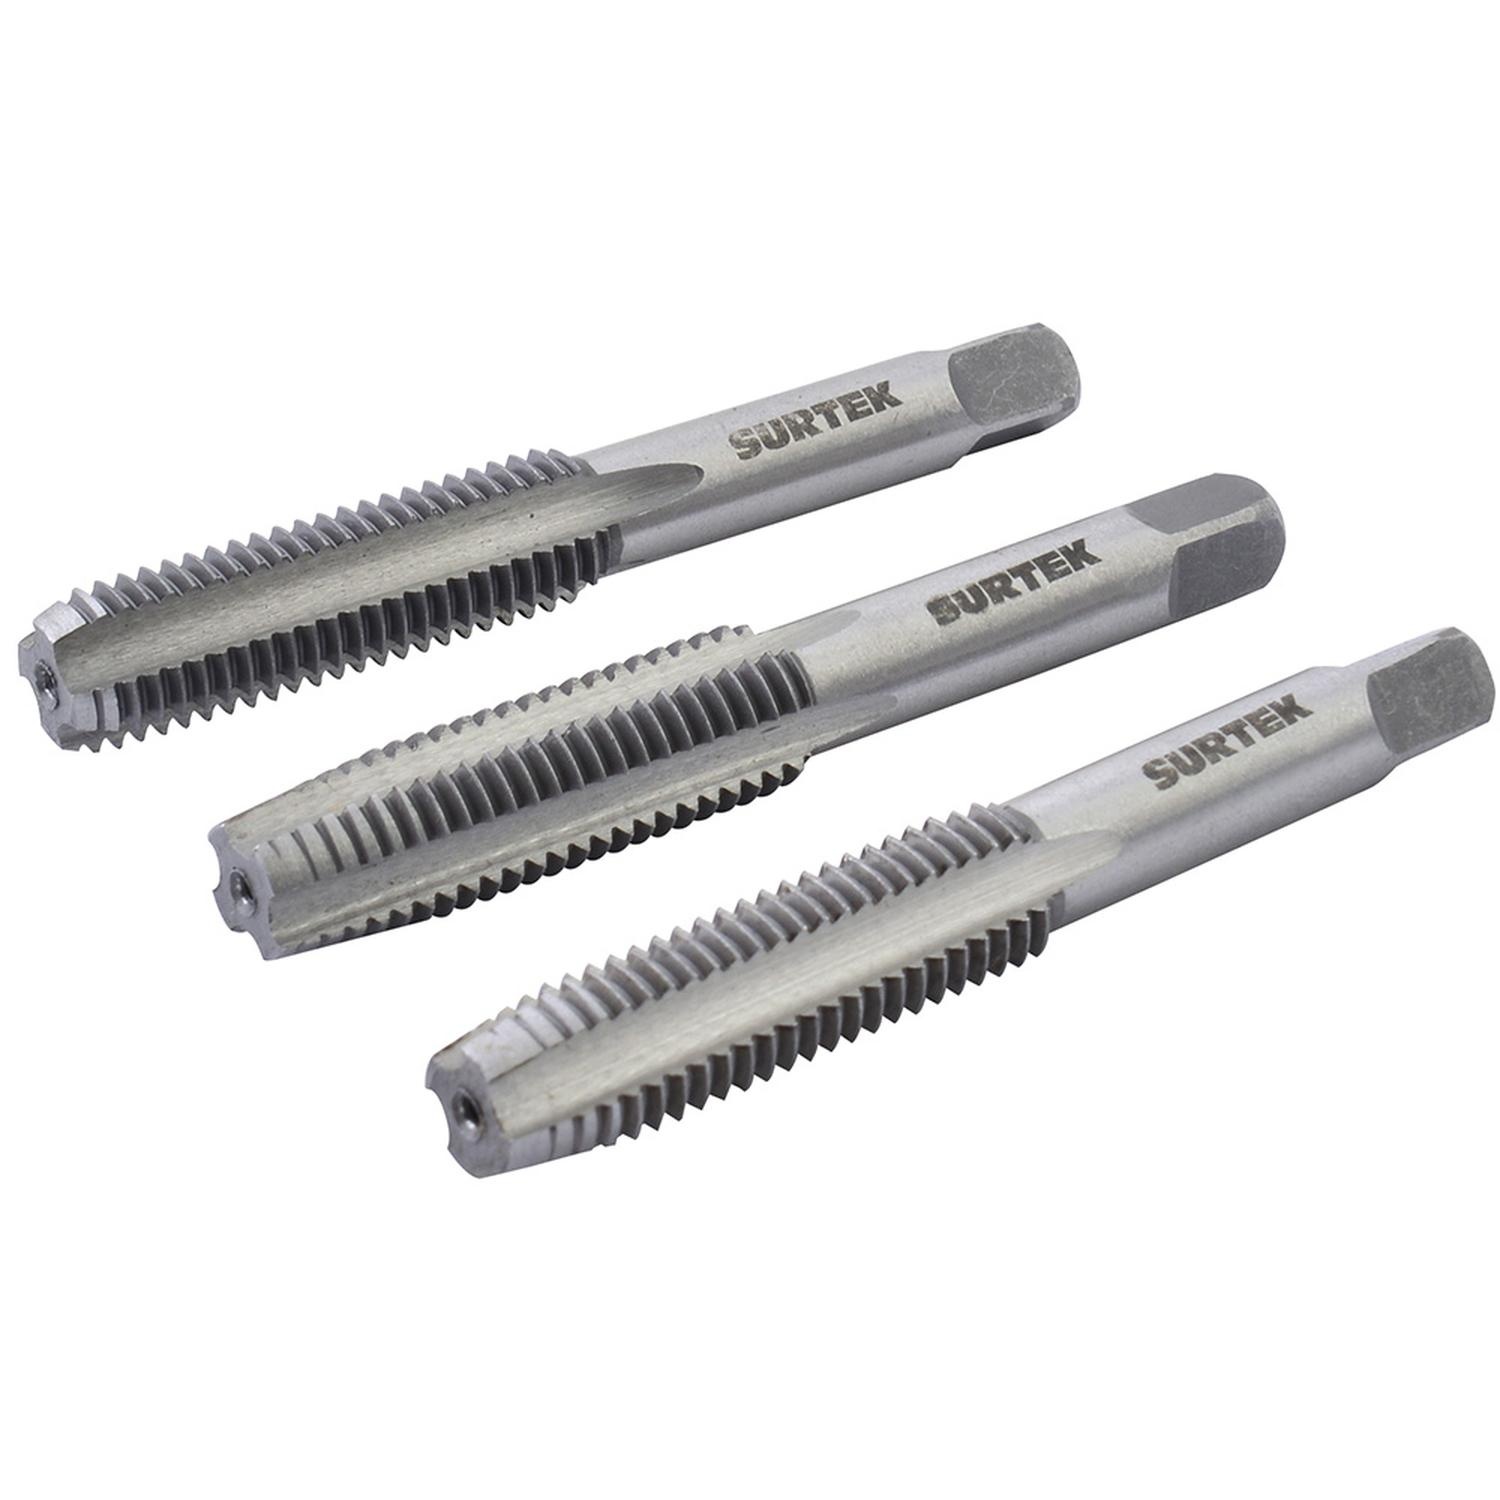
Juego de 3 machuelos de acero al carbón M6 x 1 Surtek 123862
MARCA: Surtek DESCRIPCION DEL PRODUCTO: -Juego de 3 machuelos de acero al carbón M6 x 1 Surtek-Canales para el desalojo óptimo de rebaba al roscar-Marcado láser para mejor identificación de la herramienta-Fabricado en acero al alto carbono-Rosca rectificada ESPECIFICACIONES TECNICAS: -Número De Piezas: 3-Rosca: M6X1-Tipo: Cónico - Semicónico - Recto CONTENIDO DEL PAQUETE: juego de machuelos GARANTIA: 100 años ALTO EN CM: 1 LARGO EN CM: 7.5 FONDO EN CM: 2.5 PESO EN KG: 0.046 PRODUCTO DISPONIBLE EN CEDIS, SE EMBARCA DE 1 A 24 HORAS DESPUES DE LA COMPRA / EL TIEMPO DE EMBARQUE SE SUMA A LOS DIAS DE TRANSITO DE PAQUETERIA
Brand: Surtek
Category: Hardware > Tools > Taps & Dies